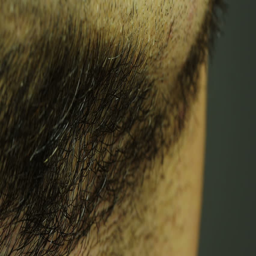
trimming the beard on throat